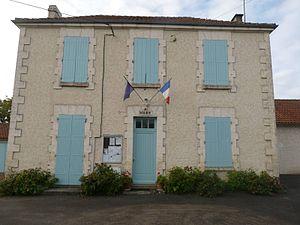
mairie de Turgon, Charente, France
Turgon est une commune du Sud-Ouest de la France, située dans le département de la Charente.